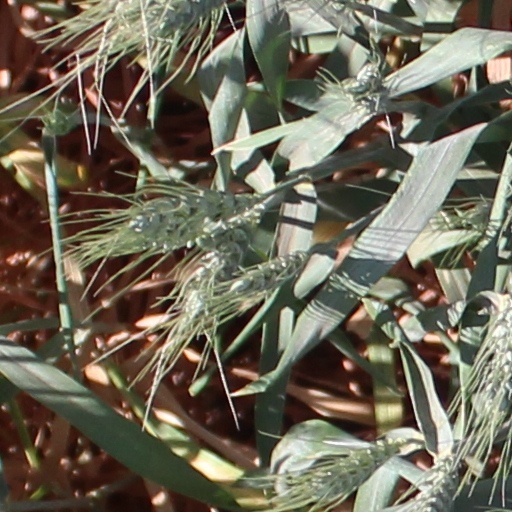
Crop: wheat